Prince Anwar Shah Road

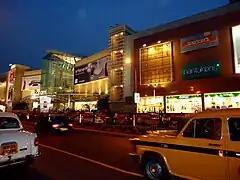
South City Mall at night

The South City Mall on Prince Anwar Shah Road, Calcutta’s first "destination mall", opened its shop floor in early July 2007.